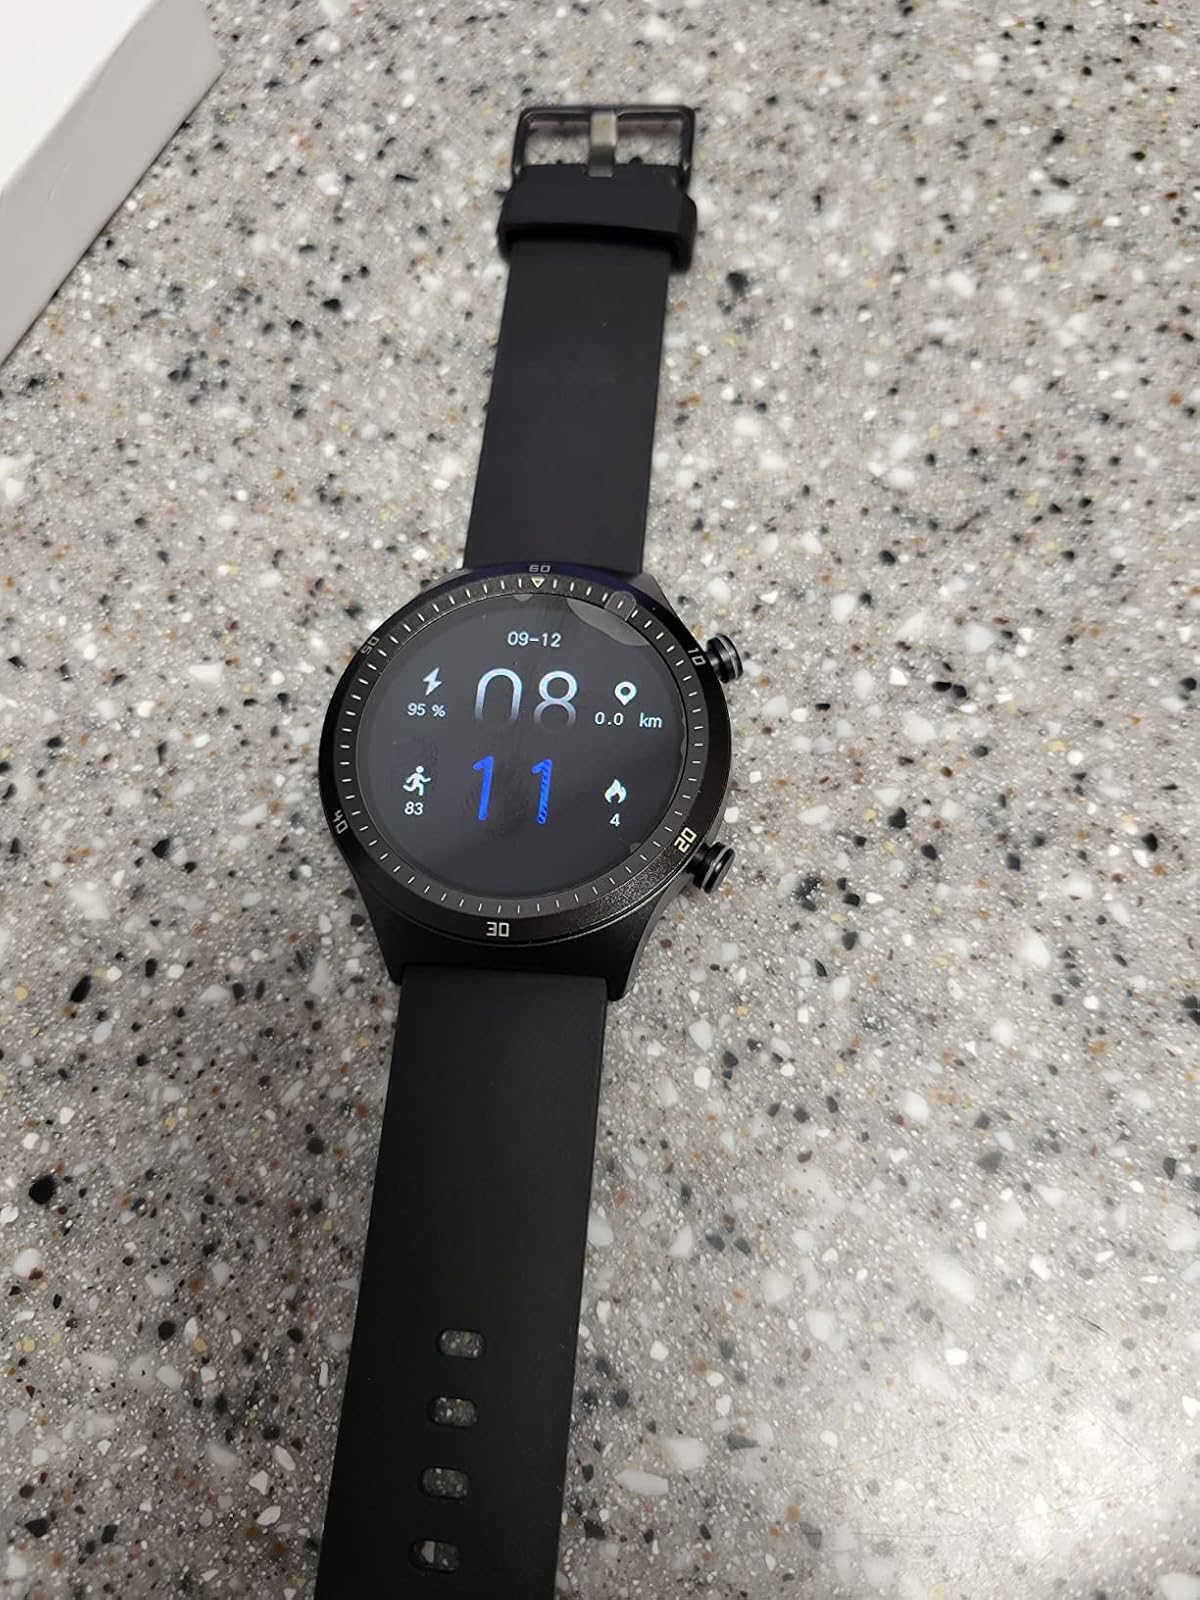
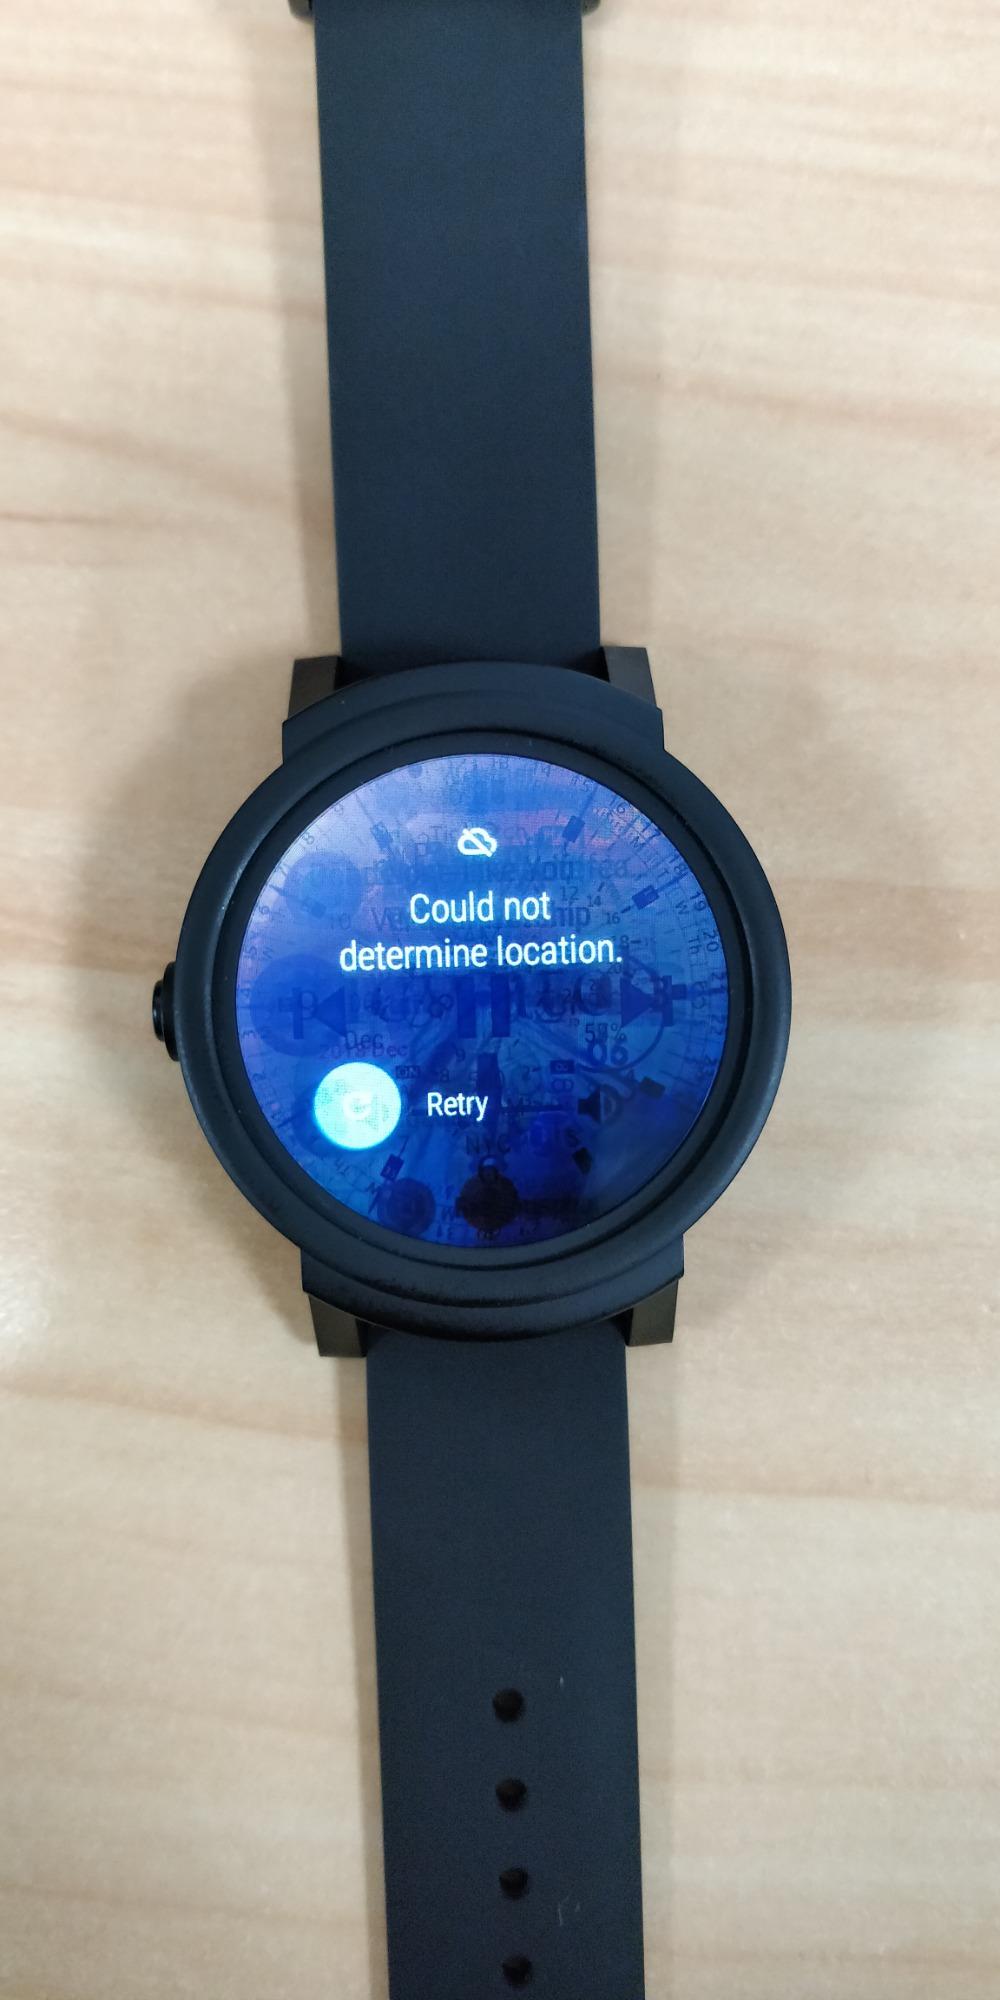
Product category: smartwatch
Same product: no